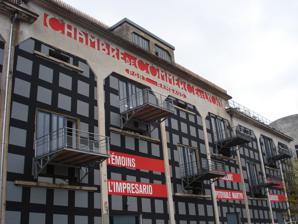
Building: La Sucrière
Country: France
Year built: 2007
Art museum in Lyon, France La Sucrière Facade of the Museum. Established 2003 Location 48, Quai Rambaud 69001 Lyon , France Coordinates 45°44′14″N 4°48′54″E / 45.737094°N 4.814908°E / 45.737094; 4.814908 Type Art museum La Sucrière ( [la sy.kʁi.jɛʁ] , "The Sugar-House") is a building devoted to contemporary art , situated 48 Quai Rambaud, on the banks of the Saône in the Confluence quarter of the 2nd arrondissement of Lyon . History It was built in 1930, and was originally used for a factory warehouse in which sugar was stored. It was enlarged in 1960, and finally abandoned in 1990. Three silos were built to the south in 1976. The building was completely renovated in 2003 by architect William Vassal to turn it into a place for exhibitions of contemporary art. It has thus became the main venue of the Biennale of Contemporary Art in Lyon from 2007. Its 9,000 m 2 (97,000 sq ft) area spread on three floor houses a complex and original architecture. In 2008, an exhibition of flayed bodies caused a controversy about the origin of the corpses. The exhibition attracted 4,000 visitors per week. References